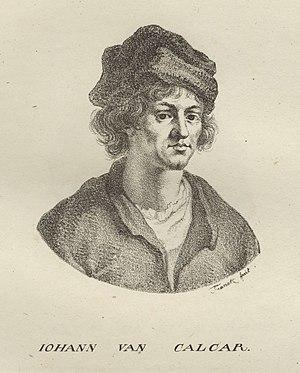
Jan van Calcar Jan Steven van Calcar, Johan Stephan van Calcar est un peintre et illustrateur scientifique de la Renaissance. Sa ville natale est aujourd'hui en Allemagne. Comme il reçoit sa formation et passe toute sa vie d'artiste en Italie, on peut aussi le considérer comme un peintre italien.